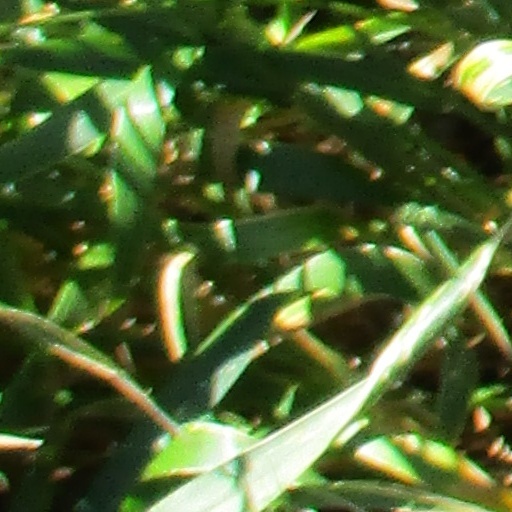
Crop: wheat